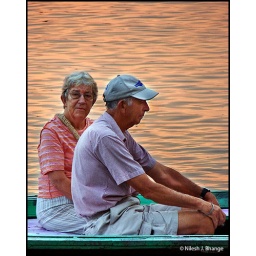
A image showing senior couple enjoying ride in the boat on river Ganga at sunrise.